Theosophy and visual arts

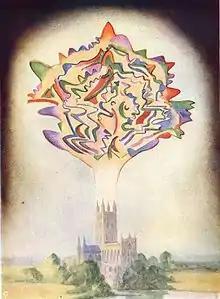

Modern Theosophy has had considerable influence on the work of visual artists, particularly painters. Artists such as Wassily Kandinsky, Piet Mondrian, and Luigi Russolo chose Theosophy as the main ideological and philosophical basis of their work.